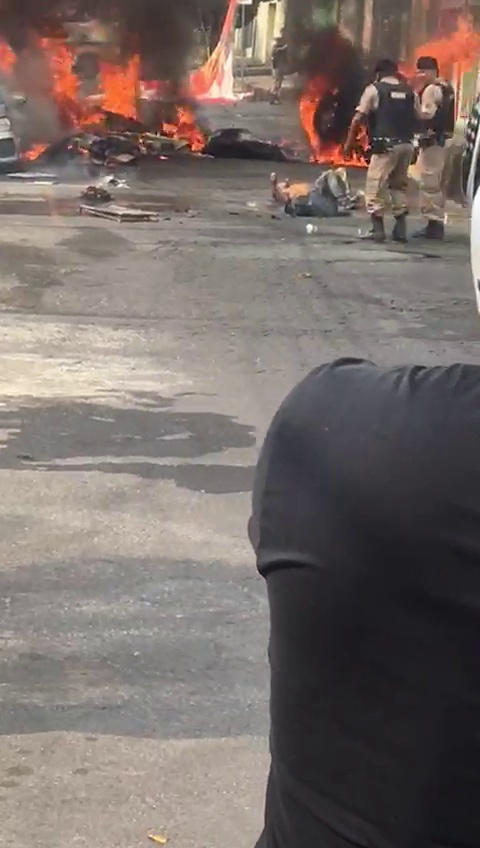
Fire: yes
Smoke: yes